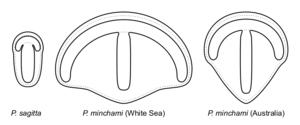
Parvancorina est un genre éteint de petits animaux benthiques en forme de bouclier, à symétrie bilatérale, qui vivaient à la fin de l'Édiacarien, il y a environ entre 565 et 540 Ma. Il possède quelques similitudes avec des arthropodes du Cambrien.